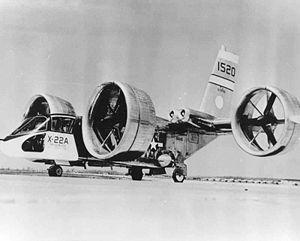
Une soufflante peut être un propulseur à hélice qui pulse de l'air.